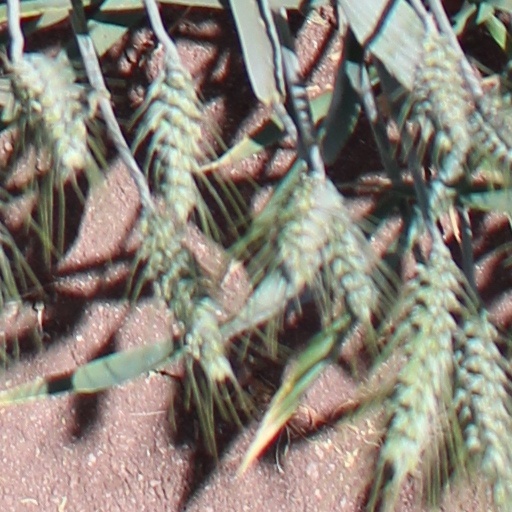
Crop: wheat